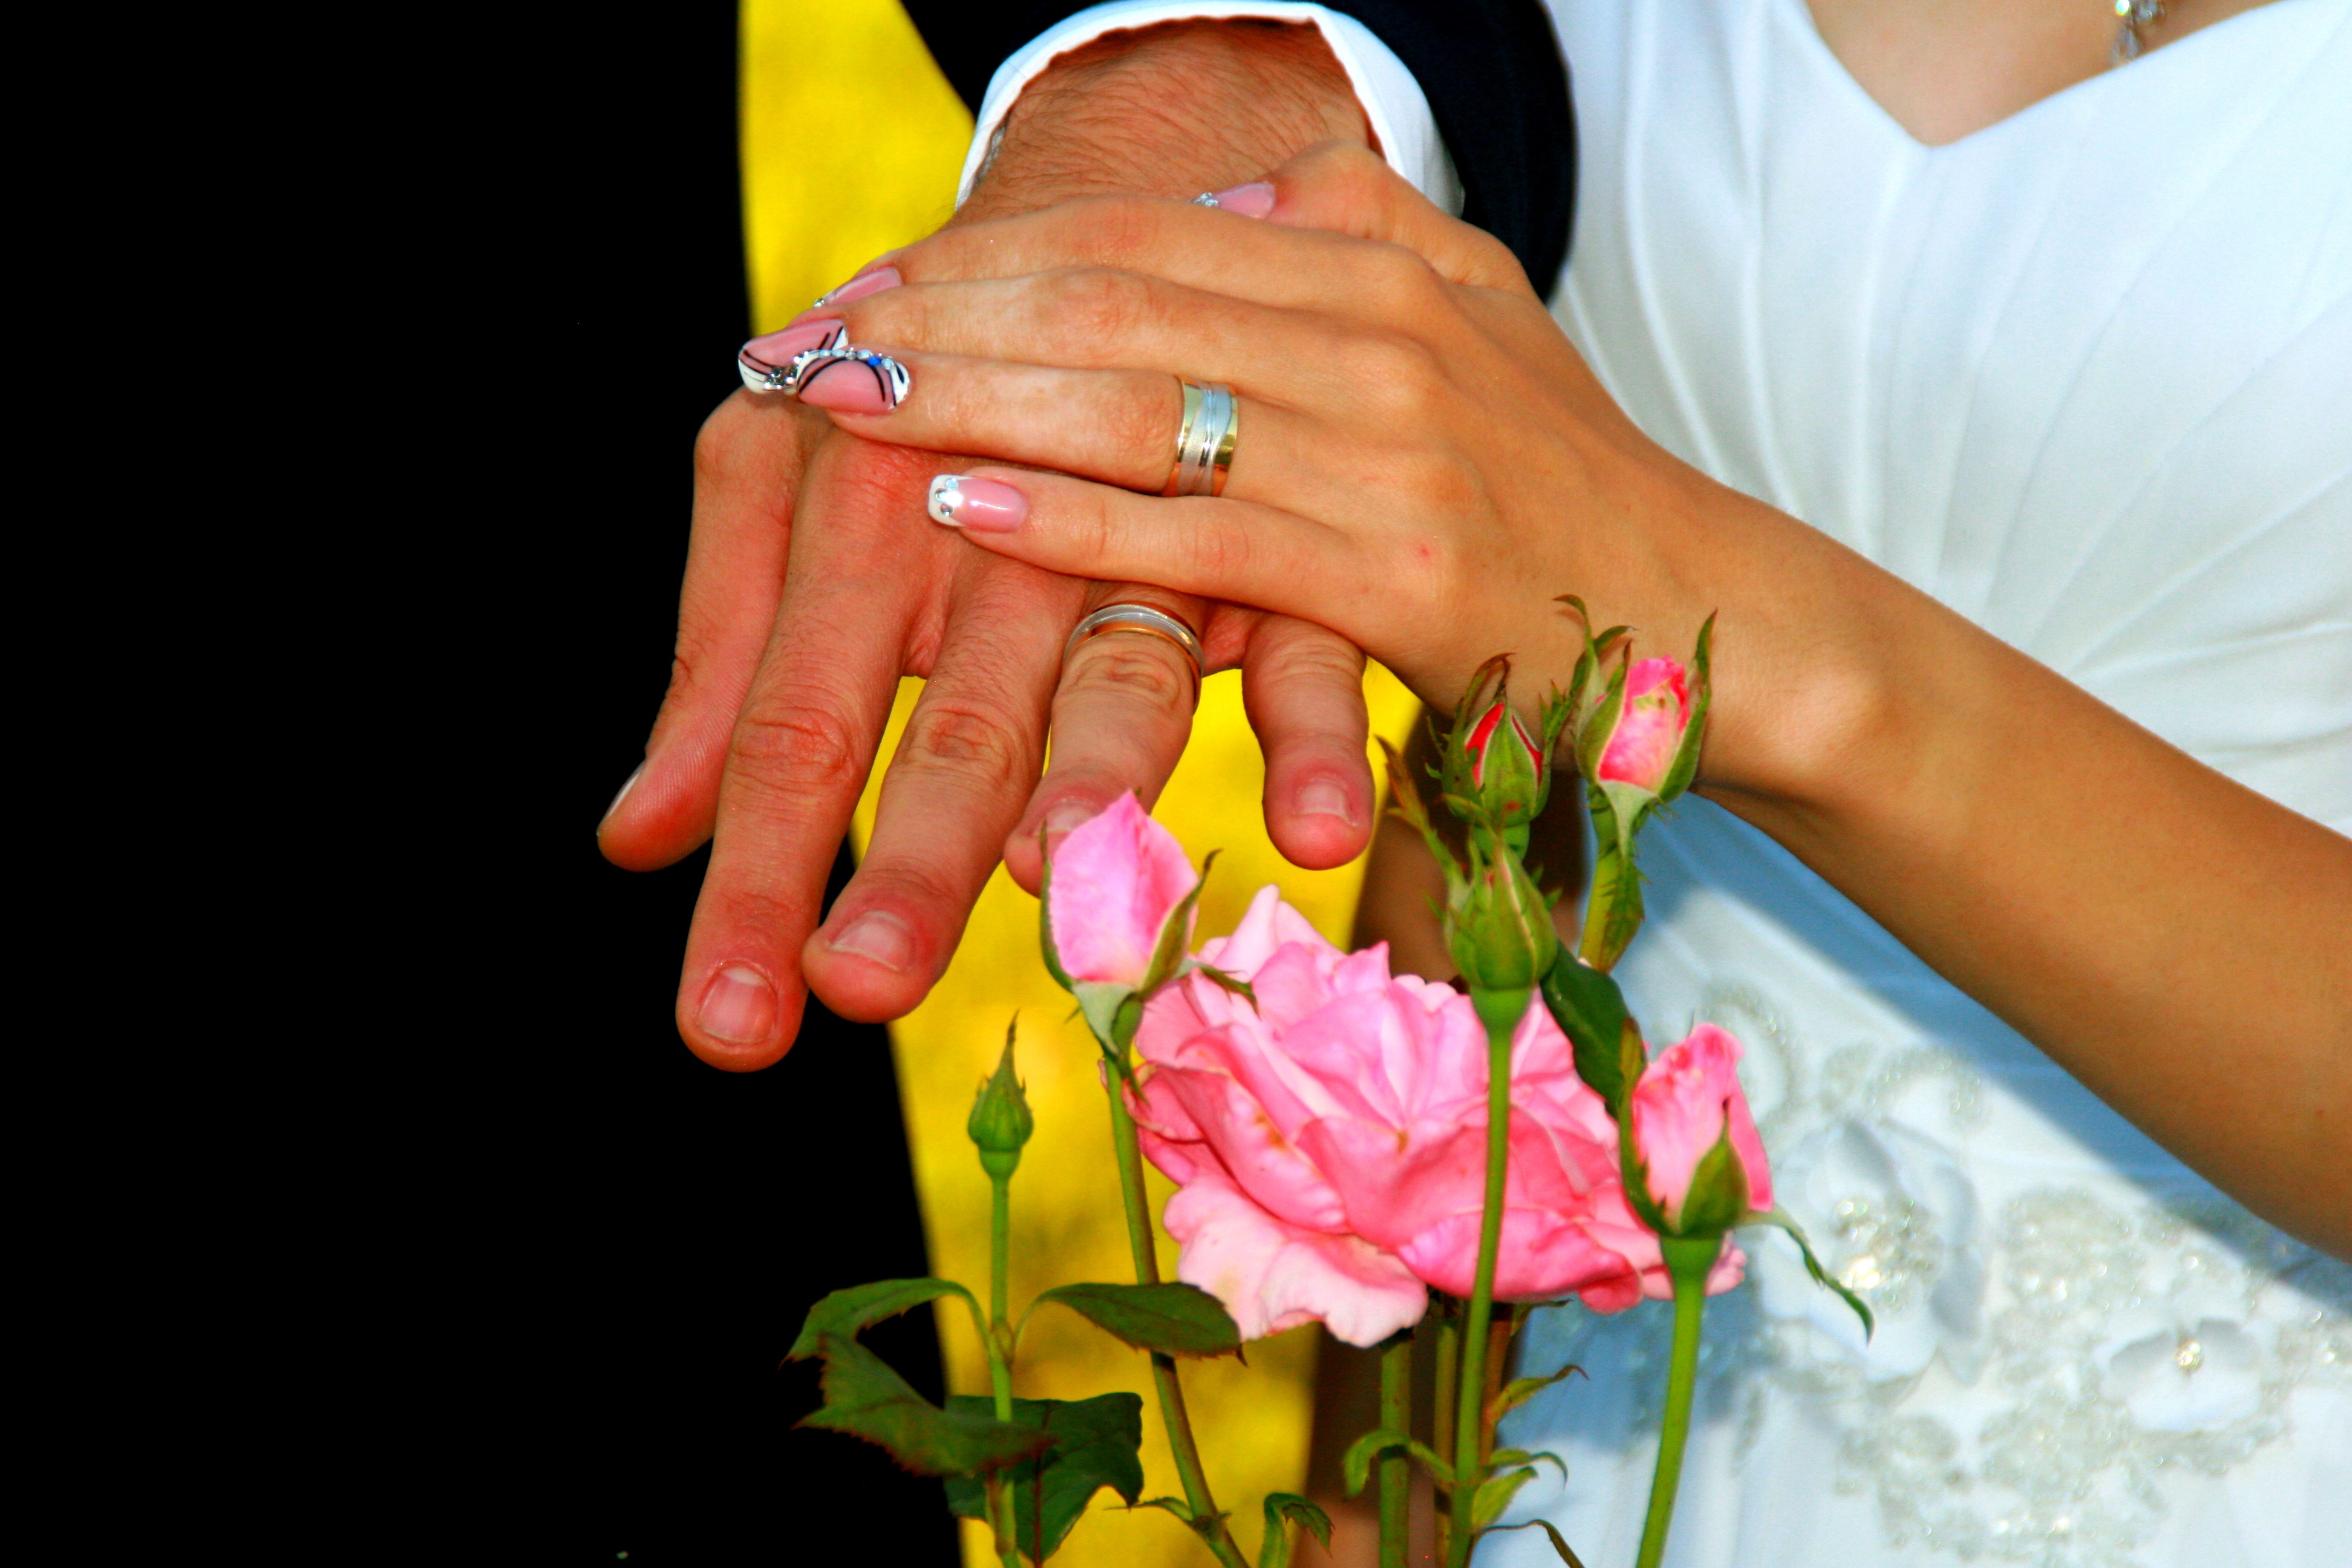
hand, ring, flower, petal, love, finger, couple, yellow, wedding, nail, marriage, engagement, floristry, flower bouquet